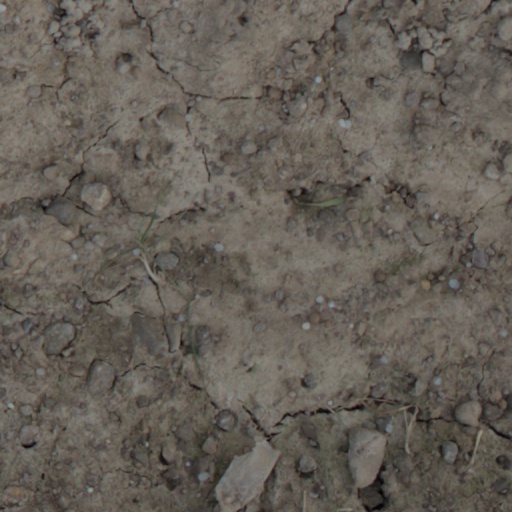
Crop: wheat